Brick Gothic

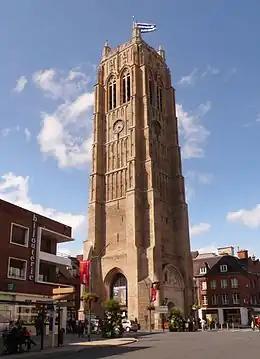
Belfry of Dunkirk

Brick Gothic in Poland is sometimes described as belonging to the Polish Gothic style. Though, the vast majority of Gothic buildings within the borders of modern Poland are brick-built, the term also encompasses non-brick Gothic structures, such as the Wawel Cathedral in Kraków, which is mostly stone-built. The principal characteristic of the Polish Gothic style is its limited use of stonework to complement the main brick construction. Stone was primarily utilized for window and door frames, arched columns, ribbed vaults, foundations and ornamentation, while brick remained the core building material used to erect walls and cap ceilings. This limited use of stone, as a supplementary building material, was most prevalent in Lesser Poland and was made possible by an abundance of limestone in the region—further north in the regions of Greater Poland, Silesia, Mazovia, and Pomerania the use of stone was virtually nonexistent.